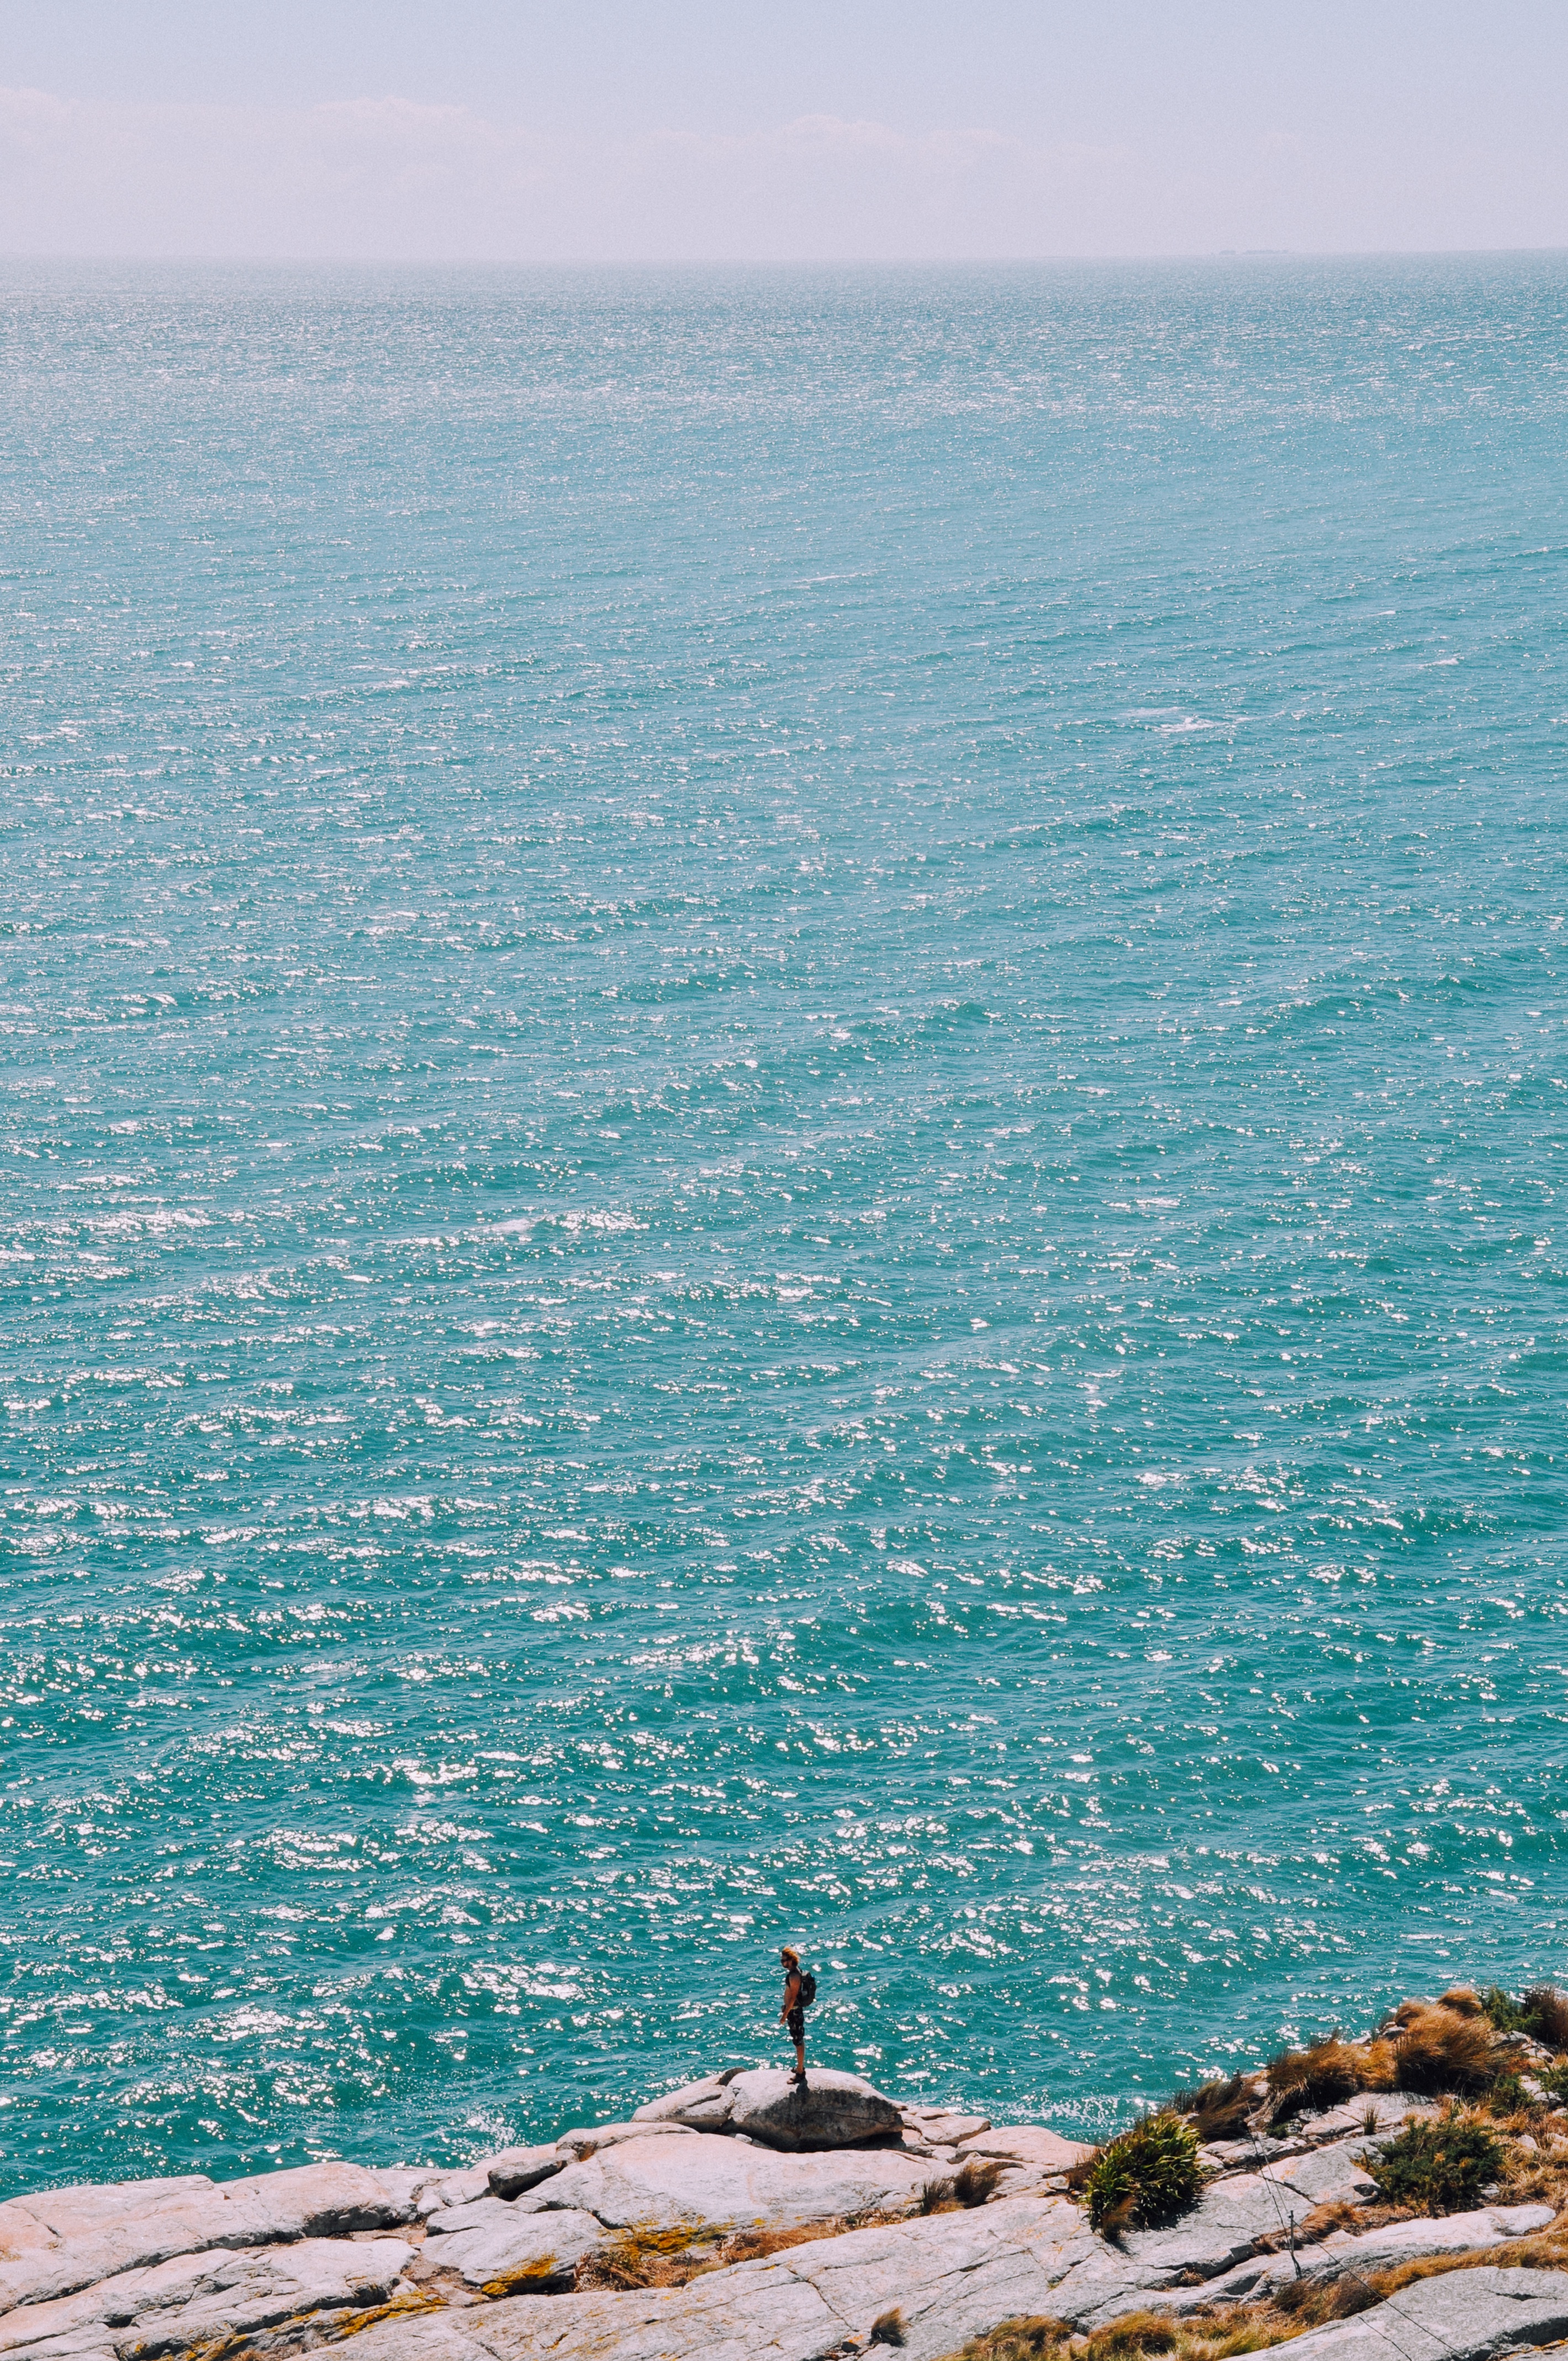
beach, sea, coast, water, nature, ocean, horizon, shore, wave, vacation, cliff, cove, tower, bay, terrain, body of water, breakwater, cape, islet, wind wave